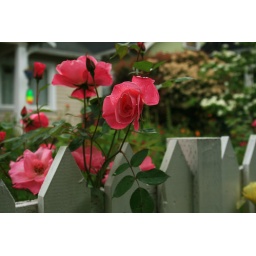
Pink roses blooms through a white picket fence in a neighbor's garden